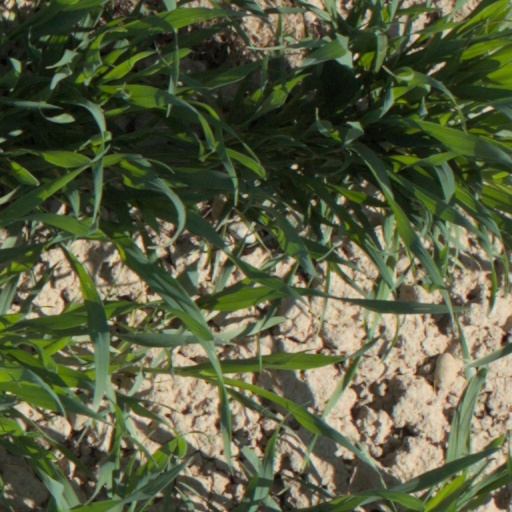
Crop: wheat